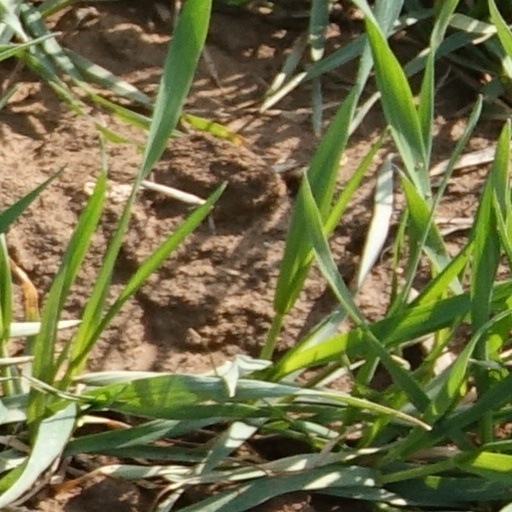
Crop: wheat